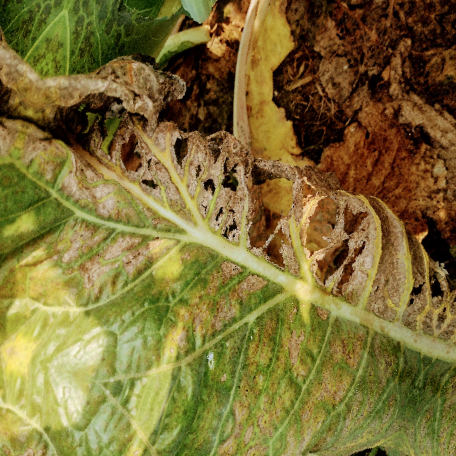
Label: Downy Mildew